Bolzaneto

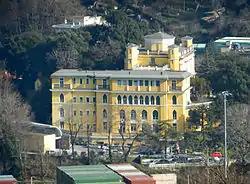

The castle was a fortress built by the noble Genoese family of Adorno. It was destroyed in the 14th century by the mercenary troops of the Visconti, being rebuilt by the Republic of Genoa in 1380. The castle was also involved in the fighting of 1746-1747 during the War of Austrian Succession, and also became the headquarters of the Podestà (major) of Polcevera Valley. At the beginning of the 20th century, it was abandoned as military stronghold and transformed into a residential villa, then into a hospital, until 1990. Currently it is used as a home for the elderly and hospice.